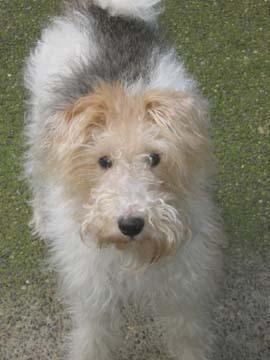
wire-haired_fox_terrier